Patrick Dorehill

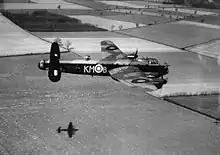
Nettelton racing along at low level

The Augsburg raid was the first use of the Lancaster over enemy held terrain. Six Lancasters from 44 Squadron and six from 97 Squadron were tasked with flying to the MAN U-boat engine plant in Augsburg, southern Germany. The MAN plant produced half the U-boat engines in use. To bomb the target accurately, the raid was made in the light of day. The mission involved flying over 500 miles across enemy occupied territory to reach the target. As no fighter aircraft at the time were able to fly such a distance, the decision was made to try to slip the attackers behind the German air defences by flying diversionary raids to the north and south of the entry point for the Lancasters. The bombing groups would fly at low level to avoid detection by German radar.